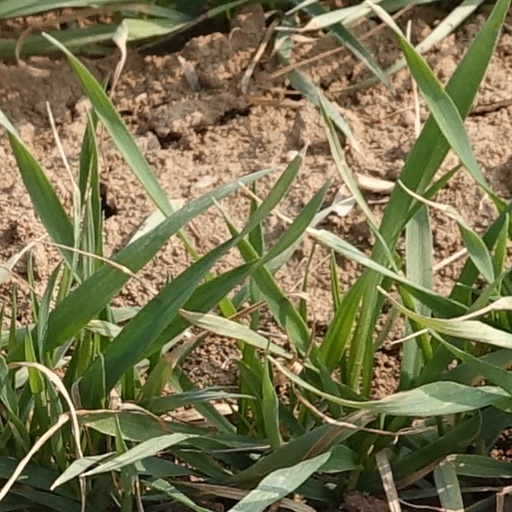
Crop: wheat